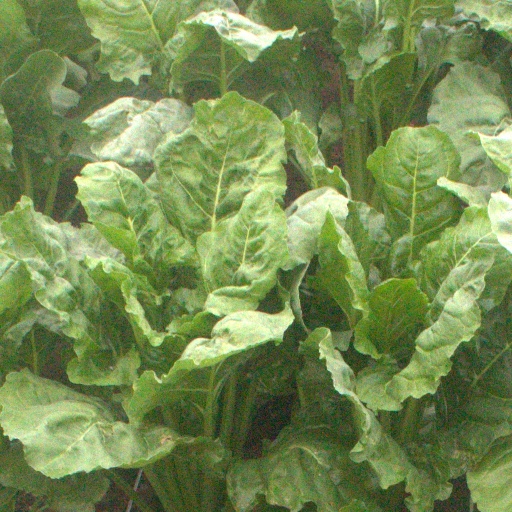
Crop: sugar beet